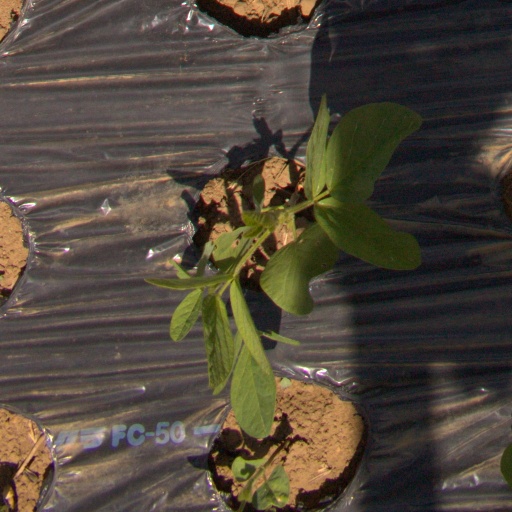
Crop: Jerusalem artichoke